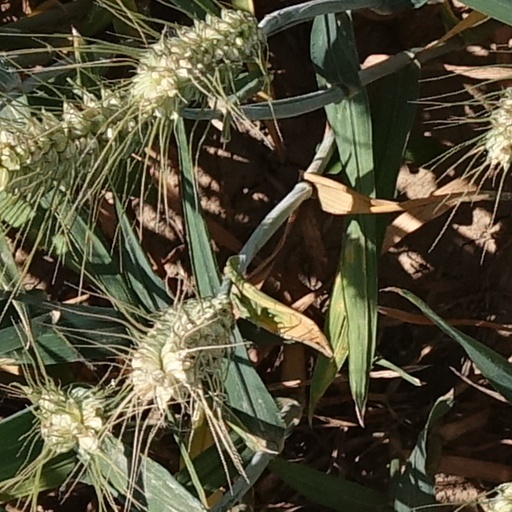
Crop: wheat